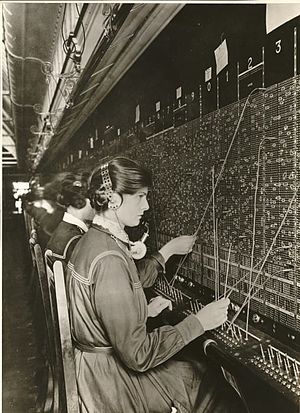
Telefoncentral
Manuel betjening på telefoncentral.
Manuel betjening på telefoncentral
Telefoncentral var en kommunikationsvirksomhed, som via et omstillingsbord satte telefoner i forbindelse med hinanden. Centralen dækkede et geografisk område, som kunne være en by eller en bydel. Fra telefonens barndom til op i 1950'erne var centralen manuelt betjent, herefter semiautomatiske frem til slutningen af 1970'erne, hvor de blev ottecifrede og fuldt automatiseret En abonnent, der ville i telefonisk forbindelse med en anden abonnent, ringede centralen op. En telefonist svarede, og abonnenten opgav nummeret på den abonnent, man ønskede forbindelse med. Telefonisten forbandt med kabler på omstillingsbord pågældende abonnenter, hvorved modtagende abonnents telefon blev aktiveret. Telefonisten registrerede den forbrugte samtaletid, som påførtes den løbende regning hos den abonnent, der havde ringet op.